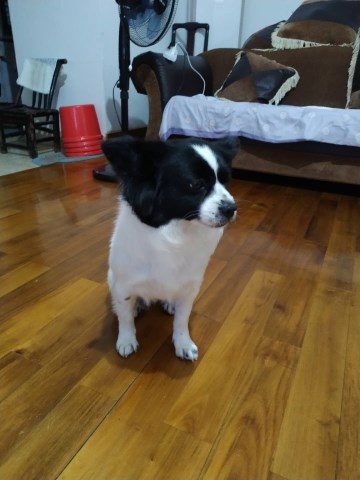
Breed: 2594-n000109-Border_collie